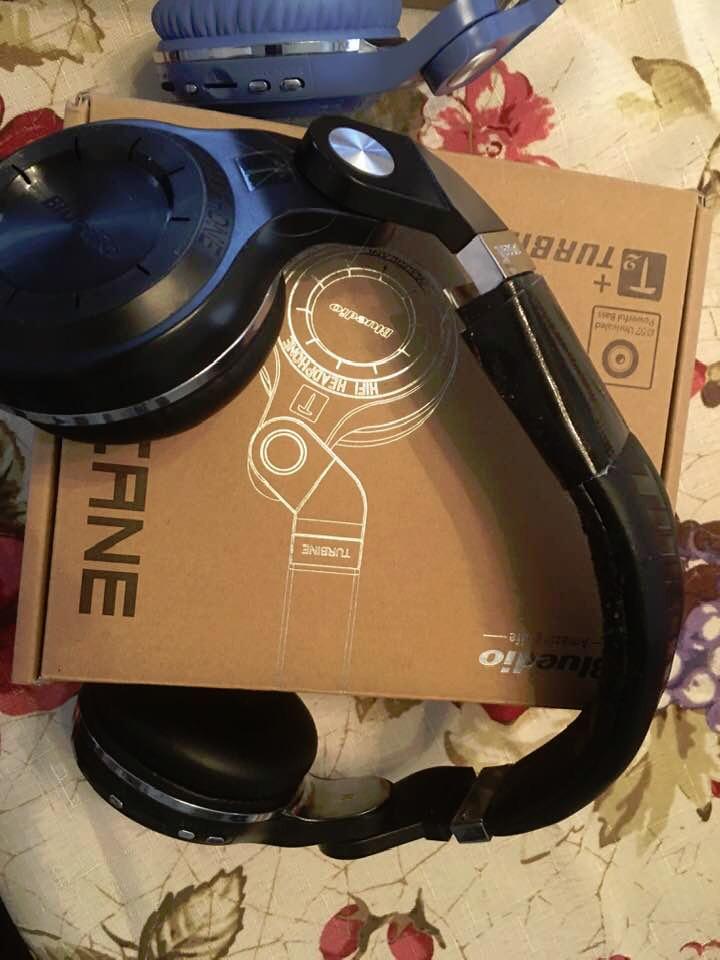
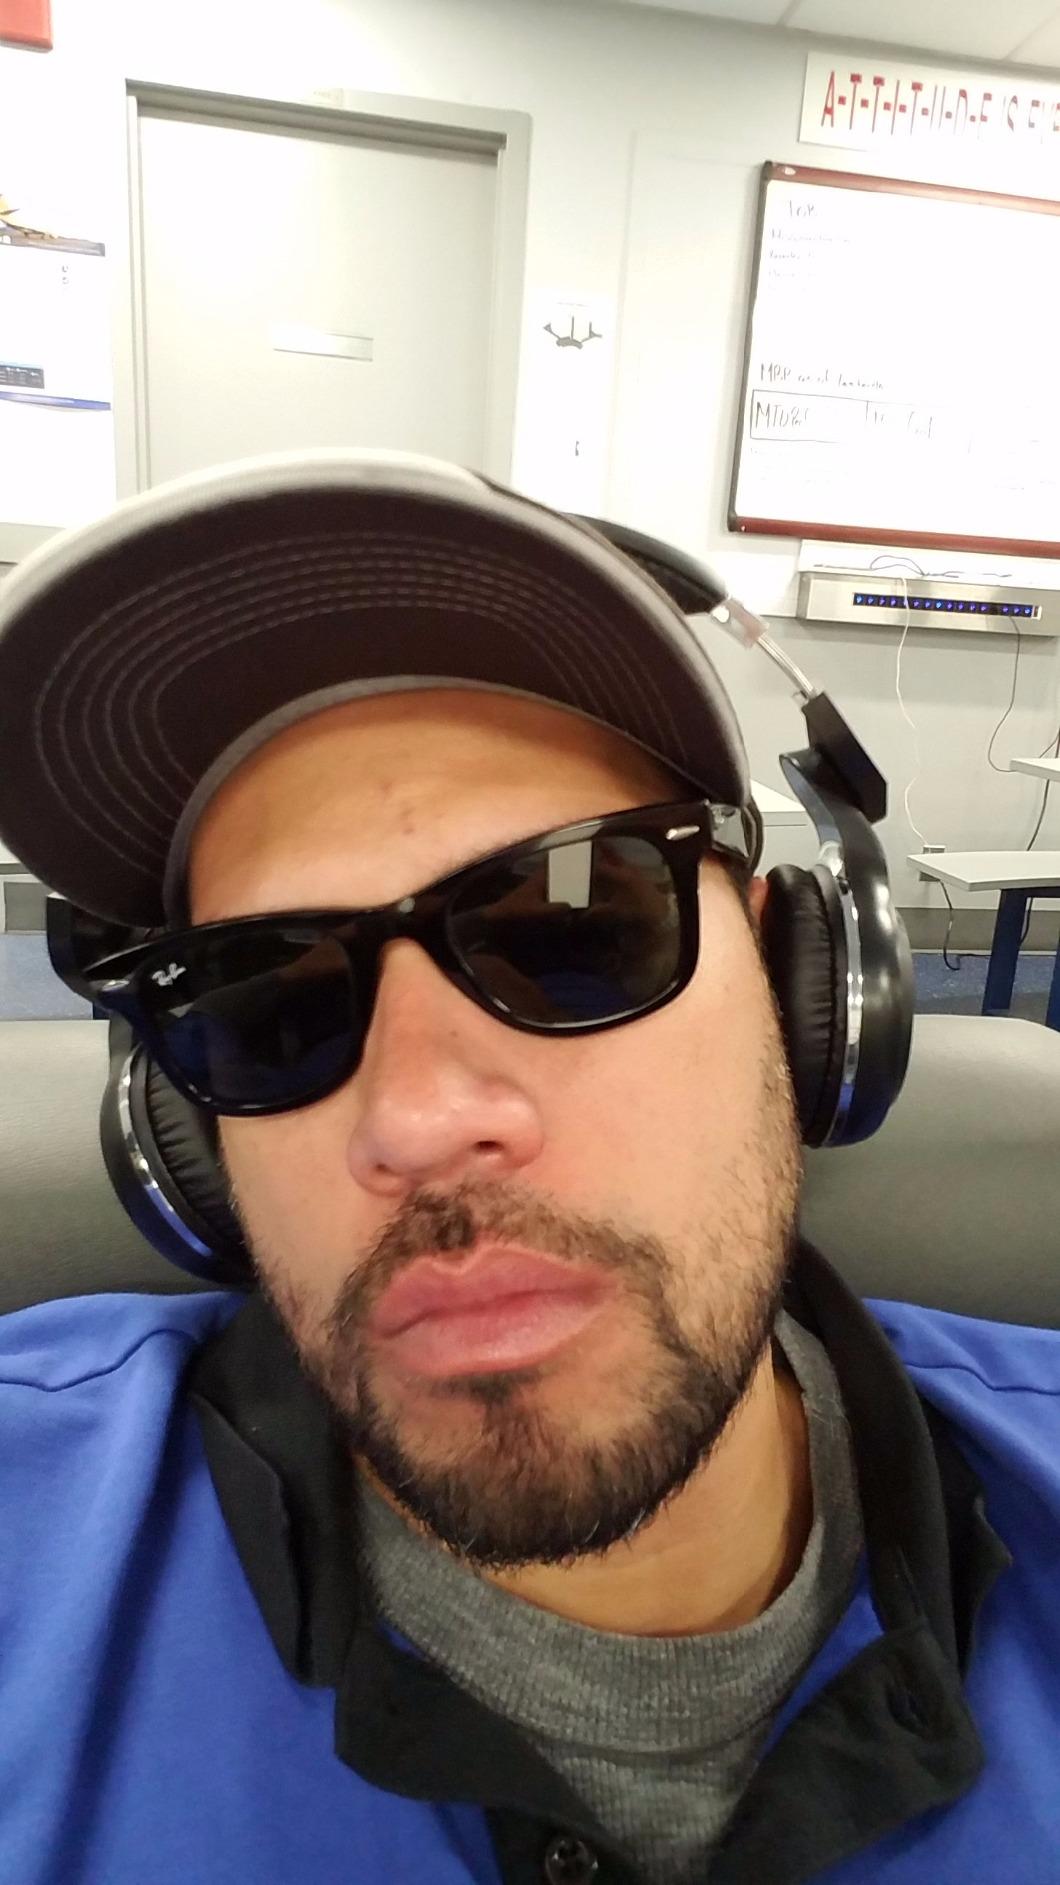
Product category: headphones
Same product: yes